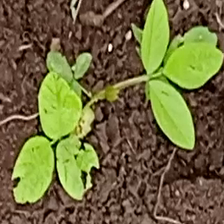
Weed species: Asian_Pigeonwings_(Clitoria Ternatea)